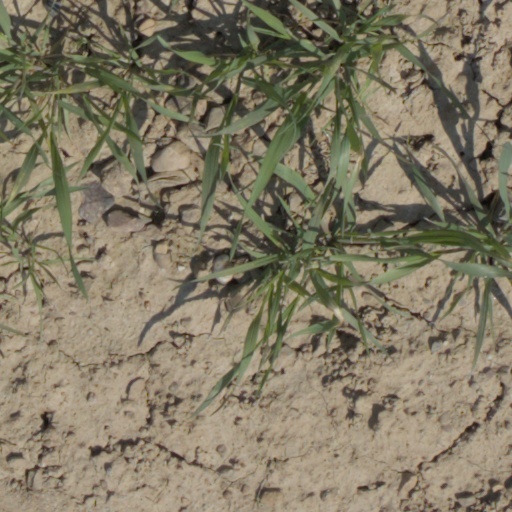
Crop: wheat